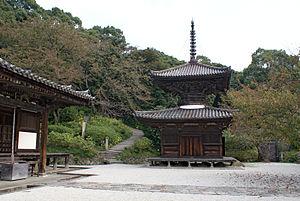
Le Sanshinzan Chōhō-ji est un temple de la secte Tendai situé à Kainan dans la préfecture de Wakayama au Japon, établi en 1000 sur les instructions de l'empereur Ichijō.
Le terme « trésor national » est utilisé au Japon depuis 1897 pour désigner les biens les plus précieux du patrimoine culturel du Japon bien que la définition et les critères aient changé depuis la création du terme. Les bâtiments des temples bouddhistes de cette liste ont été classés Trésors nationaux du Japon quand la loi pour la protection des biens culturels est entrée en vigueur le 9 juin 1951. Les pièces sont choisies par le ministère de l'Éducation, de la Culture, des Sports, des Sciences et de la Technologie sur le fondement de leur « valeur artistique ou historique particulièrement élevée ». Cette liste présente 152 entrées de bâtiments de temples Trésors nationaux de la fin du VIIᵉ siècle classique au début de l'époque d'Edo moderne du XIXᵉ siècle. Le nombre d'édifices répertoriés dans cette liste est supérieur à 152, parce que, dans certains cas, des groupes de bâtiments liés entre eux sont réunis pour former une seule entrée. Les structures comprennent des bâtiments principaux tels que le kon-dō, le hon-dō, le butsuden, des pagodes, des portes, un beffroi, des couloirs et d'autres bâtiments et édifices qui font partie d'un temple bouddhiste.